VAW-125

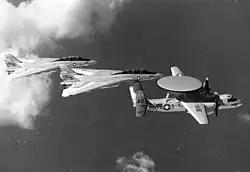
Aircraft from CVW-1 in flight, including a VAW-125 E-2C Hawkeye

In December 1976, Vice Admiral Howard E. Greer, COMNAVAIRLANT, presented VAW-125 with the COMNAVAIRLANT Battle "E" for readiness, the CINCLANTFLT "Golden Anchor" Award for career retention, and the CNO Safety "S" Award. VAW-125 is believed to be the first Navy unit to win all three awards in the same year.